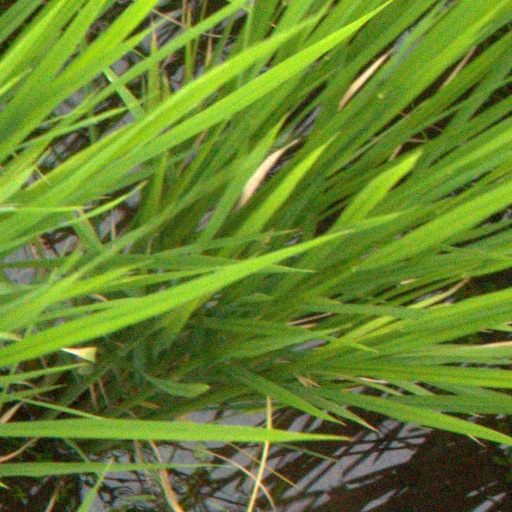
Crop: rice